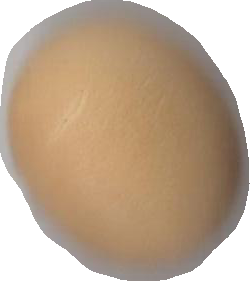
Variety: Grobogan